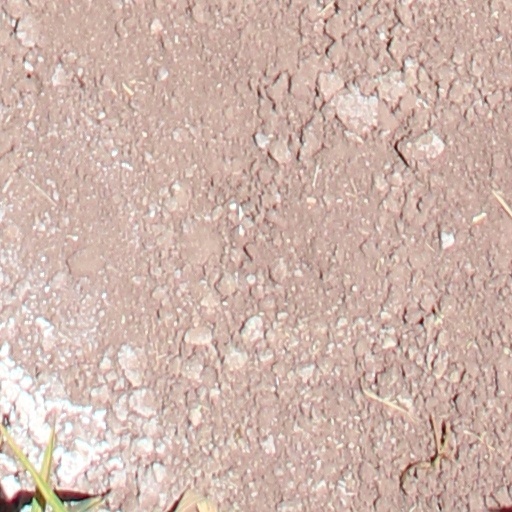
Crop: wheat